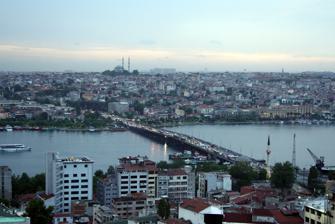
Building: Atatürk Bridge
Country: Unknown
Year built: 1940
Bridge in Istanbul, Turkey Atatürk Bridge Atatürk Köprüsü Atatürk Bridge as seen from the Galata Tower Coordinates 41°01′27.1″N 28°57′55.1″E / 41.024194°N 28.965306°E / 41.024194; 28.965306 Carries 3 vehicular lanes and a sidewalk in each direction Crosses Golden Horn Locale Unkapanı – Azapkapı , Istanbul , Turkey Official name Atatürk Köprüsü Other name(s) Ataturk Bridge Unkapanı Bridge Owner Metropolitan Municipality of Istanbul Characteristics Total length 477 m (1,565 ft) Width 25 m (82 ft) History Construction start 1936 Construction end 1940 Replaces Third bridge (1912–1936) Second bridge (1875–1912) First bridge (1836–1875) Location Atatürk Bridge ( Turkish : Atatürk Köprüsü ) is a road bridge across the Golden Horn in Istanbul , Turkey . It is named after Mustafa Kemal Atatürk , the founder and first President of the Republic of Turkey but is sometimes called the Unkapanı Bridge after the district on its western shore. History Originally named the Hayratiye Bridge , it was commissioned by the  reformist Ottoman Sultan Mahmud II and supervised by Ahmed Fevzi Pasha, the Deputy Admiral of the Ottoman Fleet . The work was completed in 1836 and connected Unkapanı on the western side of the Golden Horn with  Azapkapı on the eastern side. The original bridge was about 400 metres (1,300 feet) long and 10 metres (33 feet) wide, and was built as a bascule bridge to accommodate the passage of large ships. Sultan Mahmud II attended the opening of the bridge in 1836, crossing over it on his horse. In 1875 the original bridge was replaced by a second model, made of iron and constructed by a French company for the price of 135,000 Ottoman gold liras . It was 480 metres (1,570 feet) long and 18 metres (59 feet) wide, and remained in service from 1875 to 1912, when it was demolished. In 1912, the nearby Third Galata Bridge was disassembled and reassembled on the site of the old Hayratiye Bridge, becoming the third bridge on the site. This bridge continued in use until 1936 when it was damaged by a storm. The fourth and current bridge, renamed the Atatürk Bridge, was constructed between 1936 and 1940. It is 477 metres (1,565 feet) long and 25 metres (82 feet) wide. In 2022 the Unkapanı access area was completely remodelled to allow the extension of the T5 tram from Alibeyköy to be extended from Cibali to Eminönü . See also Galata Bridge Haliç Bridge Golden Horn Metro Bridge Golden Horn References